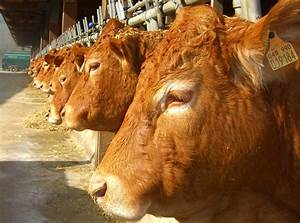
Label: cow